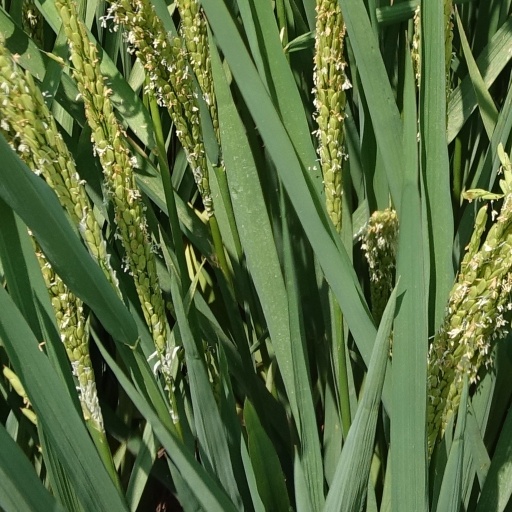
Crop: rice